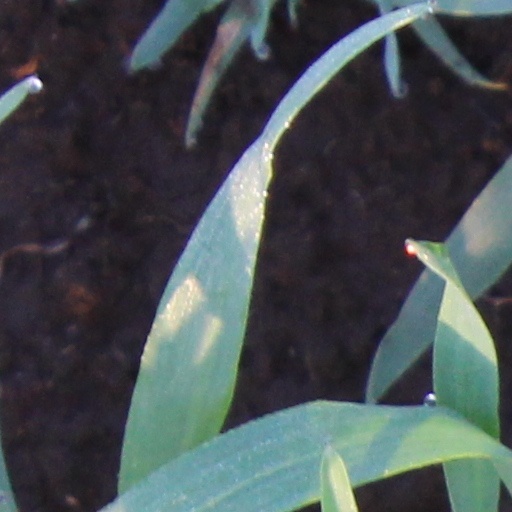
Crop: wheat